2010 Tonight Show conflict

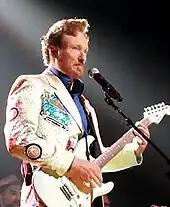
O'Brien performing a cover of "I Will Survive" on the first day of his tour in Eugene, Oregon

The only late night host who remained neutral was Jimmy Fallon, calling O'Brien and Leno "two of my heroes and two of my friends". He later joked that, "There's been three hosts of "Late Night": David Letterman, Conan O'Brien, and me. And if there's one thing I've learned from Dave and Conan, it's that hosting this show is a one-way ticket to "not" hosting "The Tonight Show"." Ironically, four years later, Fallon was selected to replace the retiring Leno as host of "The Tonight Show" in February 2014.